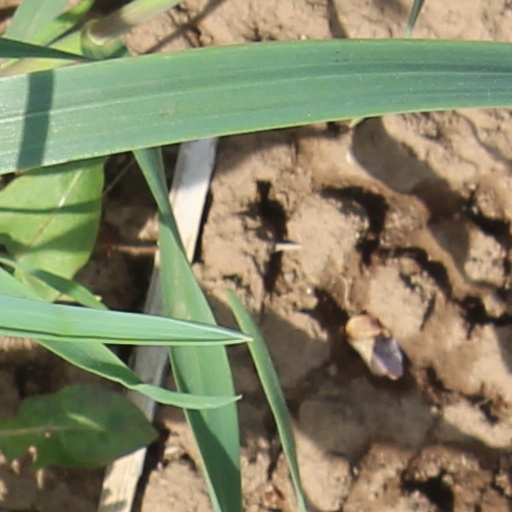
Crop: wheat